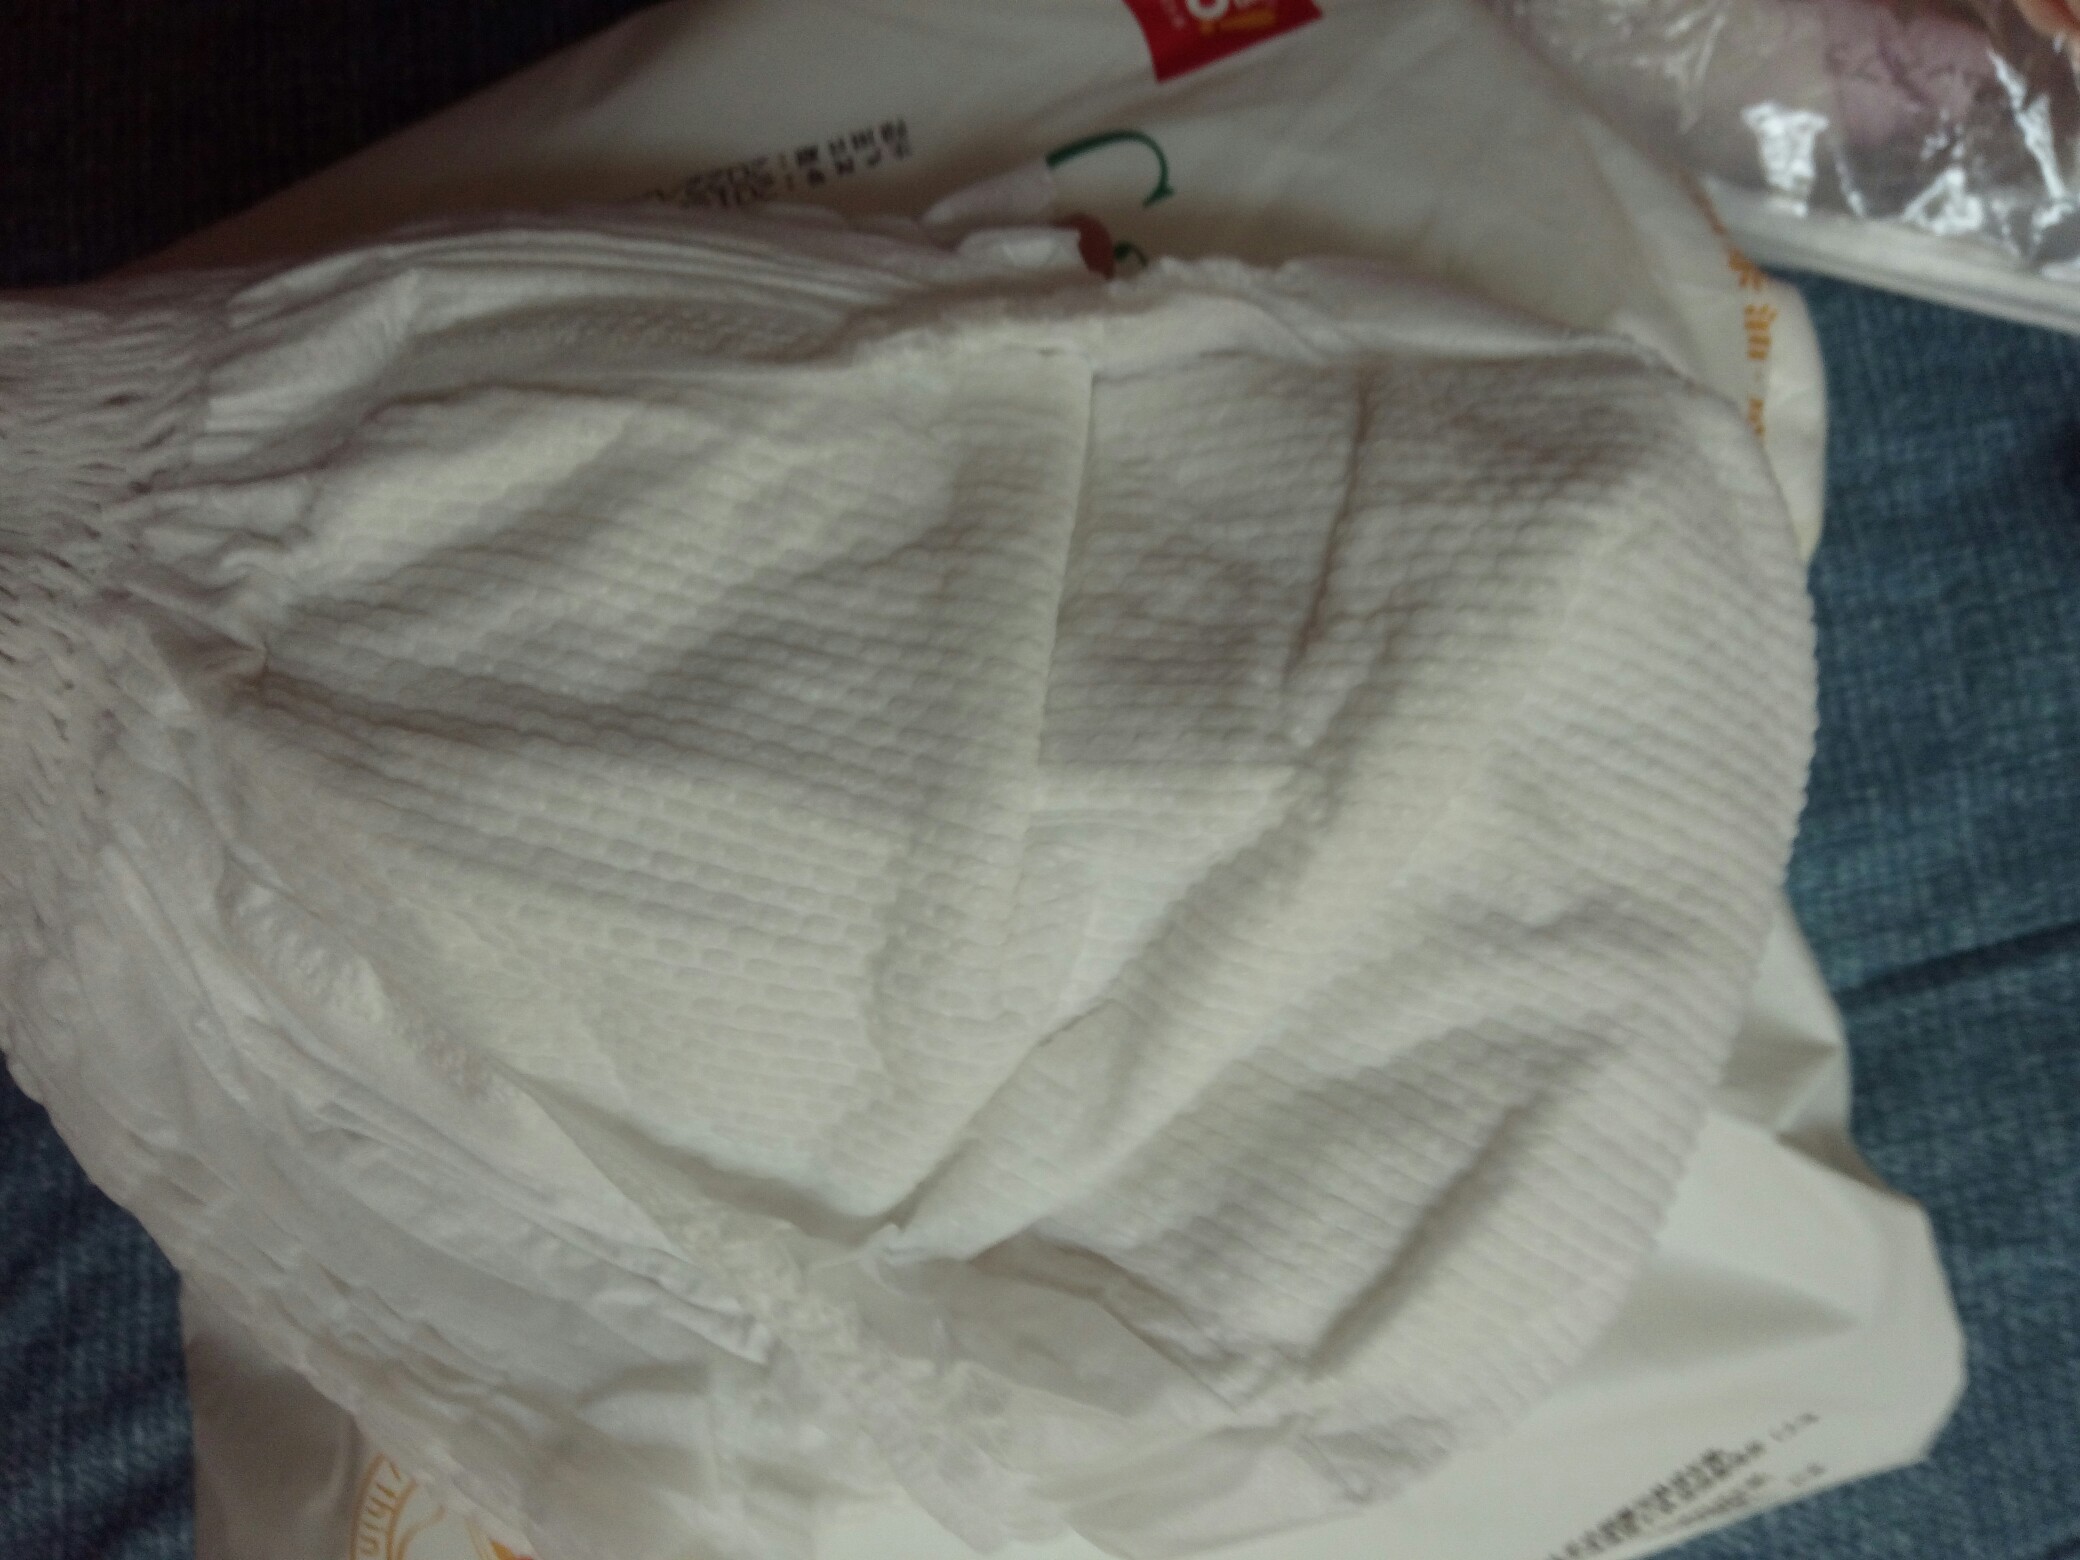
Label: trash